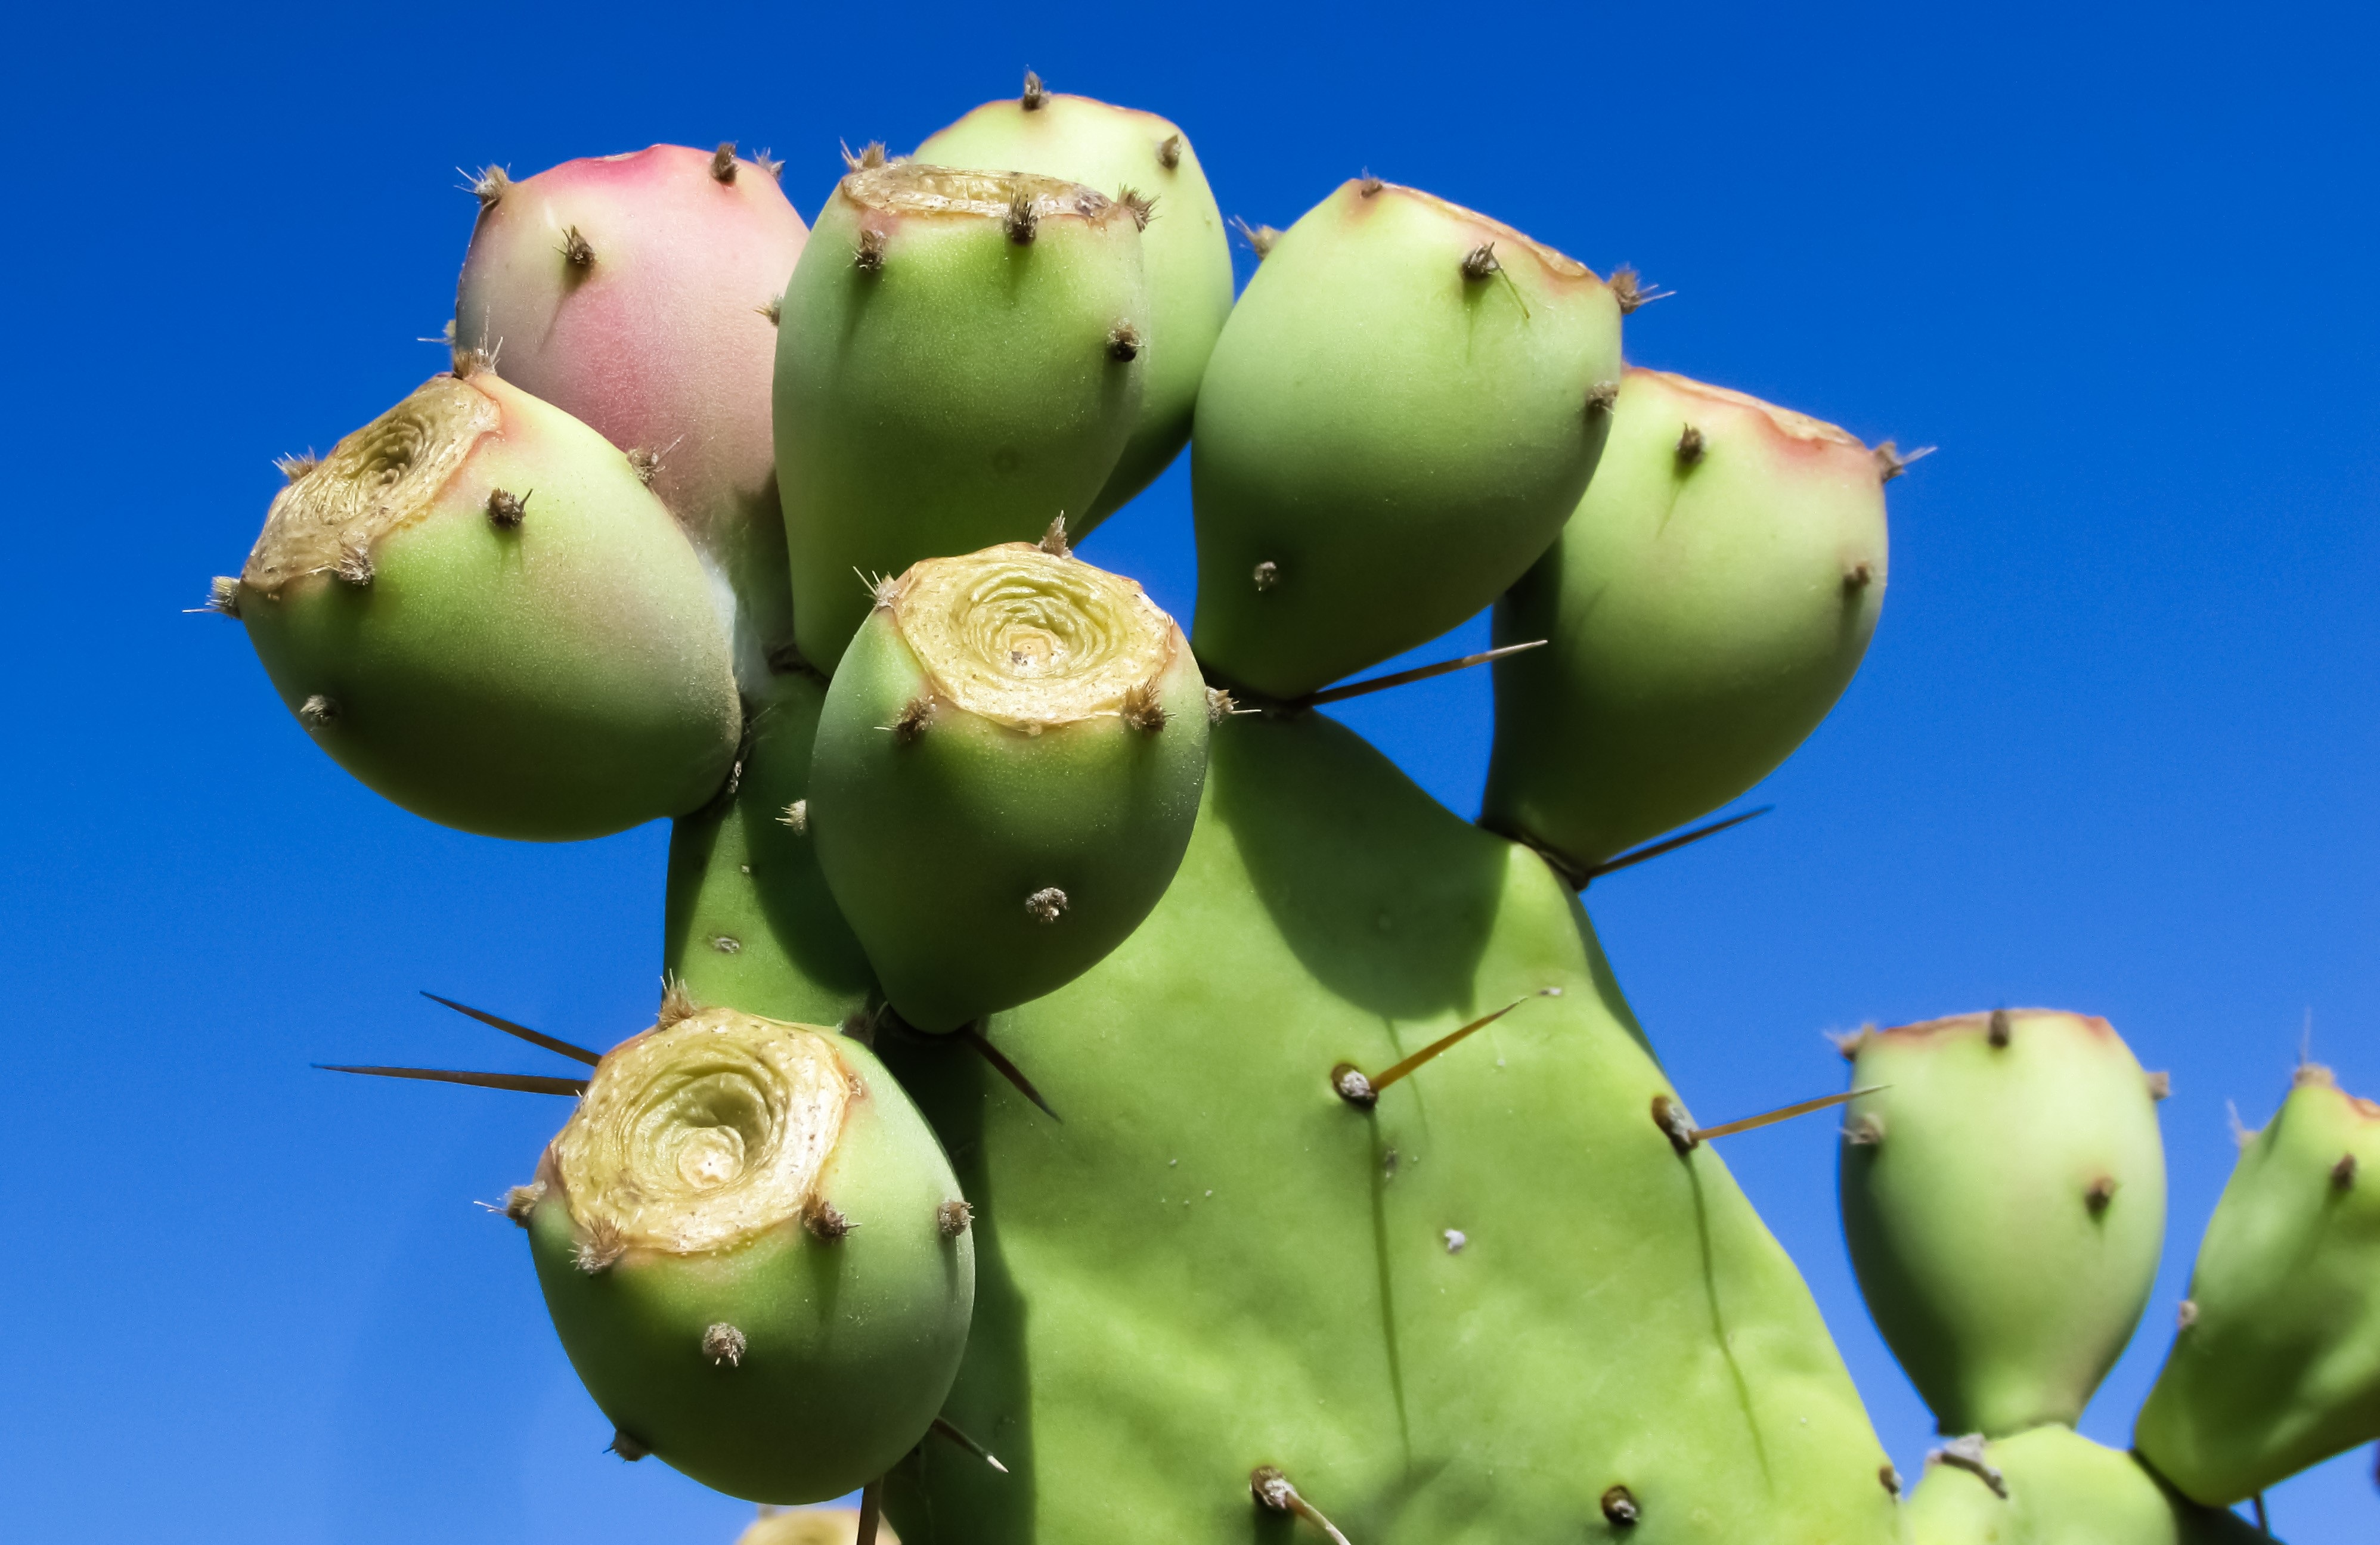
nature, cactus, sharp, plant, fruit, flower, food, green, produce, botany, flora, thorns, cyprus, macro photography, ayia napa, flowering plant, prickly pear, cactus park, plant stem, land plant, nopal, barbary fig